Joseph Warren Revere (businessman)

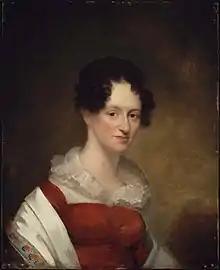
Portrait of Revere's wife, Mary Robbins, by James Frothingham, .

On April 16, 1821, he married Mary Robbins (1794–1879) in Milton, Massachusetts. Mary was the daughter of Elizabeth (née Murray) Robbins and Edward Hutchinson Robbins, the former Lieutenant Governor of Massachusetts. Together, Joseph and Mary Revere were the parents of eight children: